Great Northern and London and North Western Joint Railway

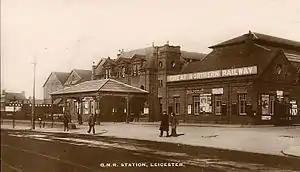
Leicester Belgrave Road station)

The Great Northern Railway had admitted the LNWR to the joint scheme to minimise its own exposure; in fact it had let the LNWR into the area the GNR had hoped to control, and the LNWR gained much from the fact. The passenger business was not commercially significant; freight, particularly originating and through mineral traffic, was the dominant element.